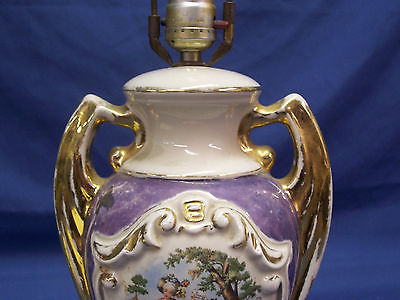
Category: lamp